Spies of No Country

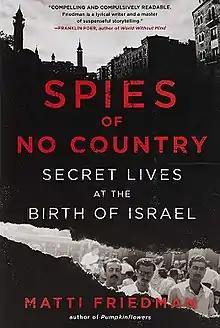
First edition

"Spies of No Country: Secret Lives at the Birth of Israel" is a book by Matti Friedman published in March 2019.